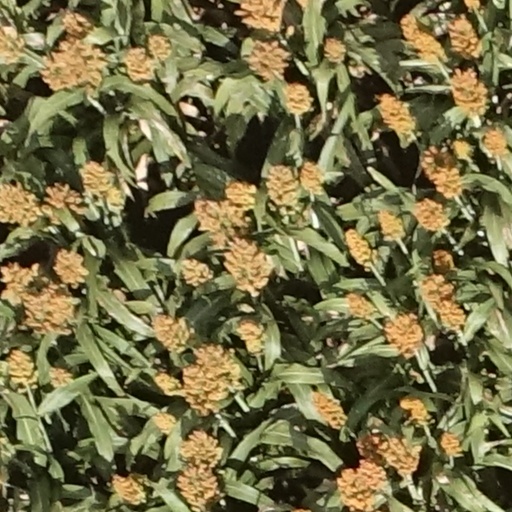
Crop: sorghum